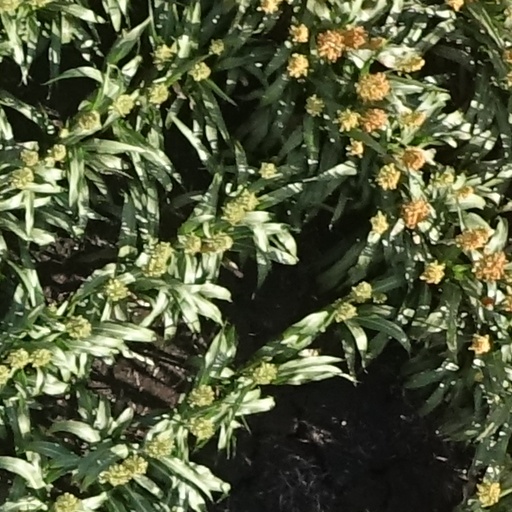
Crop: sorghum